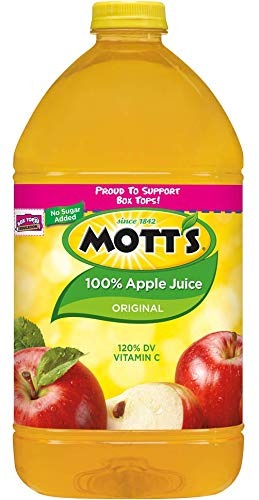
Item Name: Apple Regular Juice 4 Case 1 Gallon
Product Description: CHOICE GRADE. UNSWEETENED 100% APPLE JUICE FROM CONCENTRATE WITH ADDED VITAMIN C.
Value: 4.0
Unit: Count

Price: 6.29